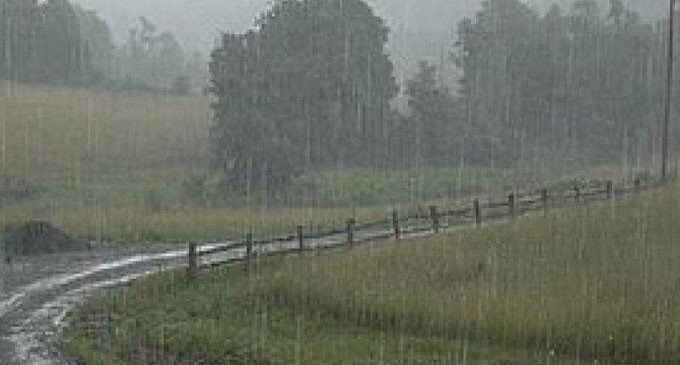
Weather: rain or strom